Robert Sidaway (actor)

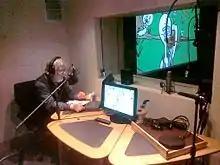
Sidaway in recording sessions for the animated series "Chuck The Eco Duck", 14 April 2010

During the early 1970s, Sidaway worked in public relations and marketing for London theatre managements, in particular for producer John Gale, and from 1972 he was involved in "No Sex Please, We're British" at London's Strand Theatre. It became the world's longest running comedy play.